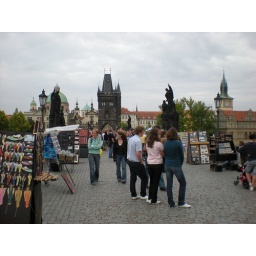
The pedestrian bridge over river Vltava is used by artists and musicians for commercial purposes